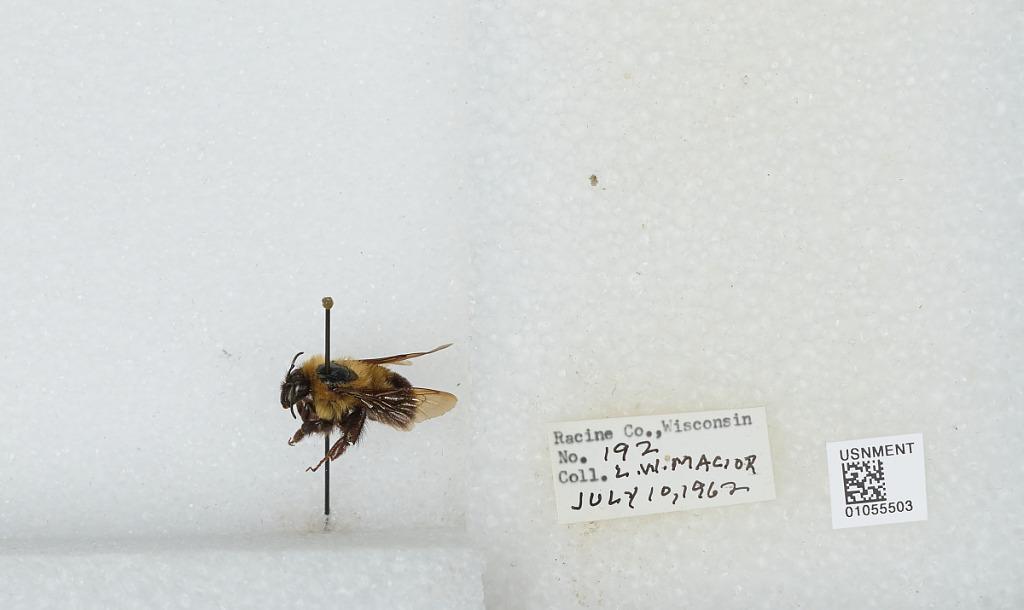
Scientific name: Bombus (Pyrobombus) bimaculatus Cresson
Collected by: L. Macior
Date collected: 1962-7-10
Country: United States
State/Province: Wisconsin
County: Racine
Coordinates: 42.78, -87.76